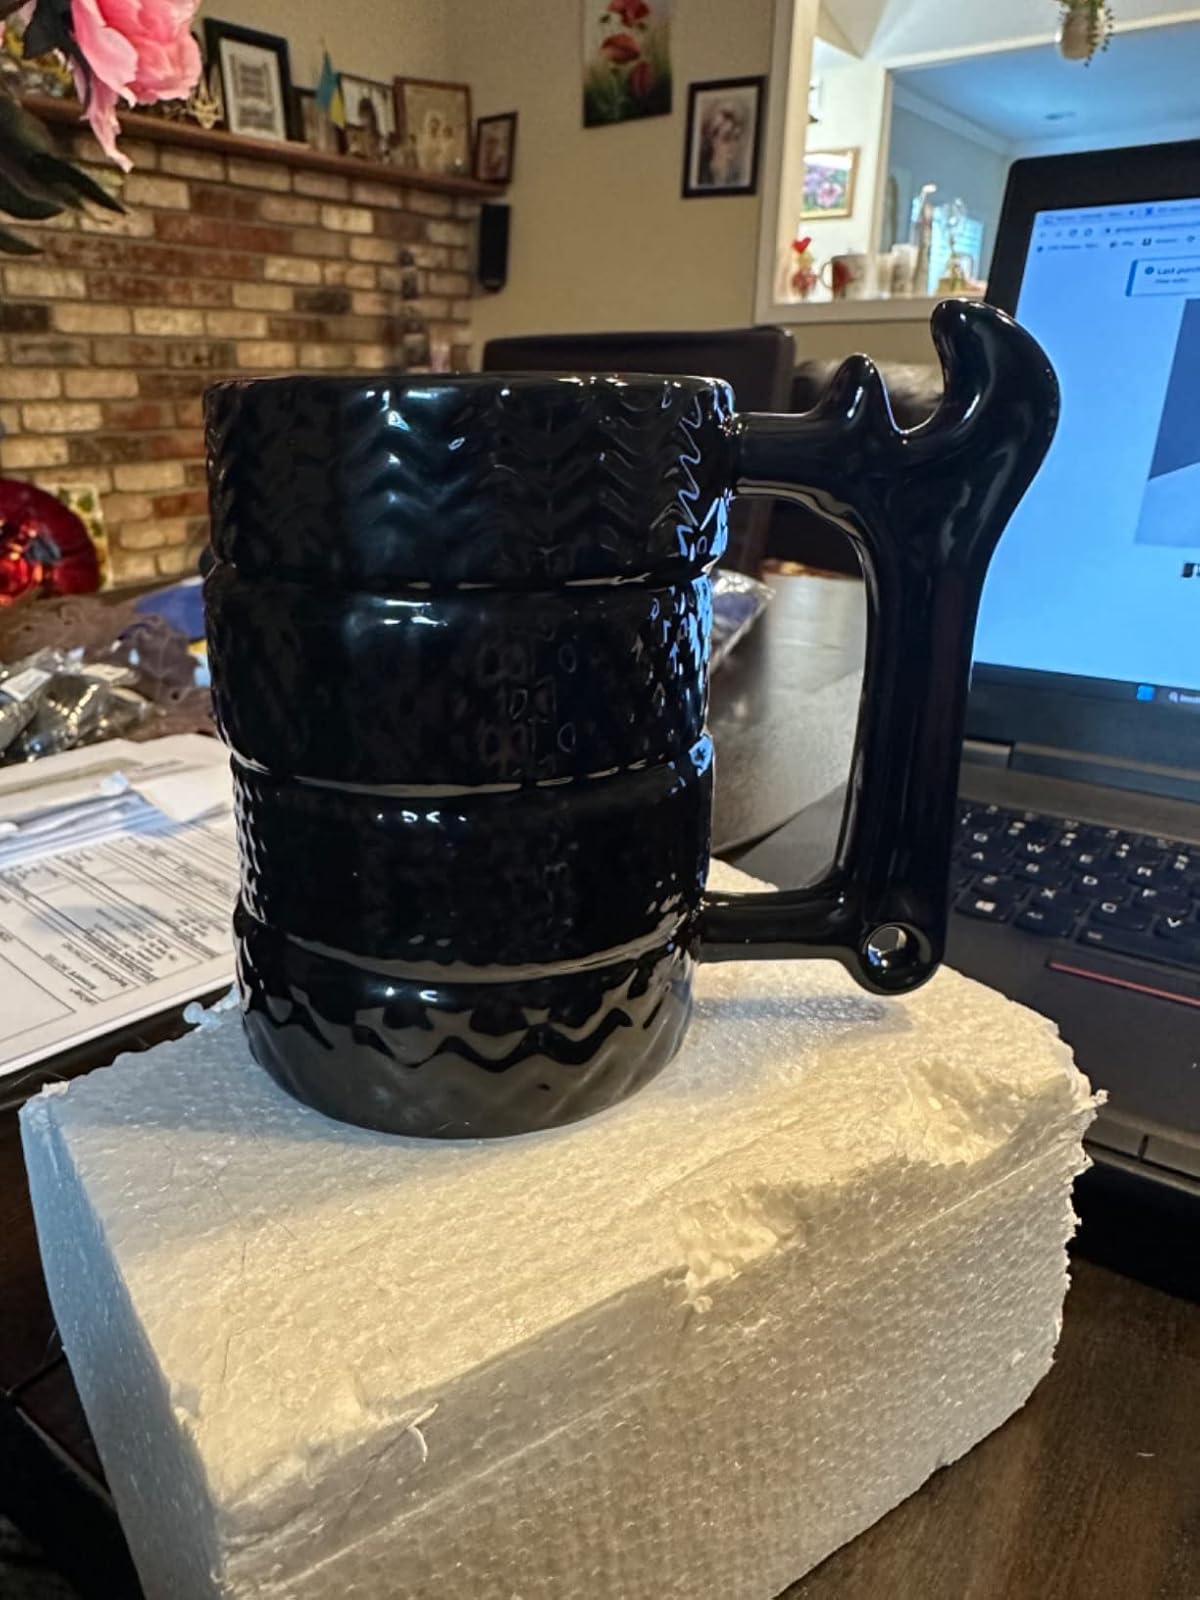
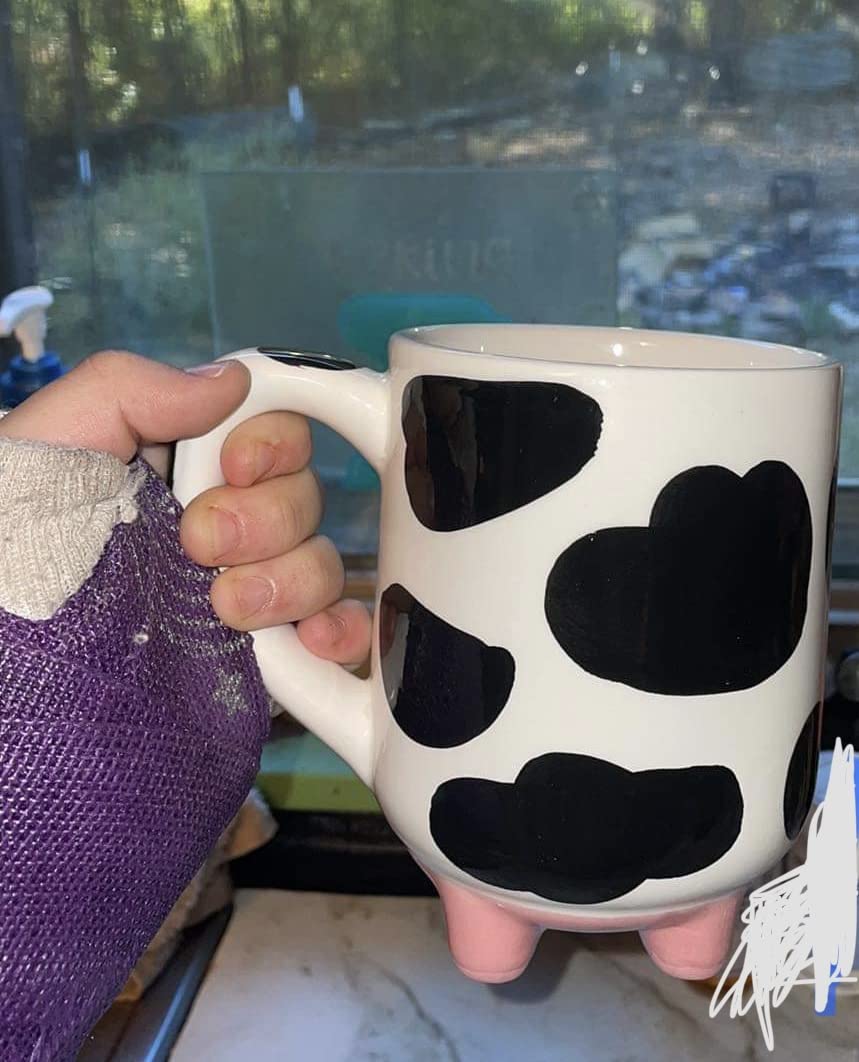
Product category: items_mug
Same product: no